Rasim Alguliyev

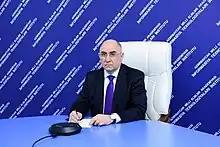

Rasim Alguliyev (January 20, 1958) — doctor of technical sciences, professor, full member (academician) of Azerbaijan National Academy of Sciences (ANAS), vice-president of ANAS, director-general of the Institute of Information Technology of the Ministry of Science and Education of the Republic of Azerbaijan.